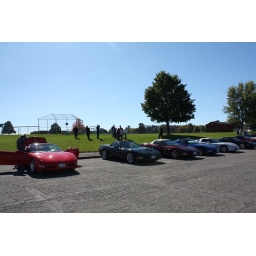
Arriving in Oromocto at the ball field